2010 French pension reform strikes

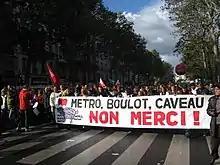
Protest in Paris, 16 October 2010.

In recent years, and despite the financial crisis, the government has maintained tax cuts for the richest households and companies. A report from the French control department announce that 172 billions €/year are not perceived due to enterprises taxes reductions. French people are confused by the government's reasoning that social spending should be cut because of the lack of money, while pre-crisis special tax cuts are maintained for the richest companies and taxpayers. The 2005 pre-crisis Copé tax cut generated a €22 billion loss in revenue over 3 years, to the benefit of major companies, as opposed to the €1 billion formerly expected. A report by the calculated the real tax rate for major companies, claimed to be about 33%, to actually be approximately 13%, thanks to tax deductions. The cancellation of some of those tax deductions for companies could put €15 to €29 billion a year back into French public finances.